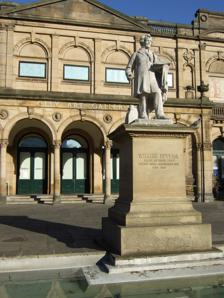
Building: York Art Gallery
Country: United Kingdom
Year built: 1879
Public art gallery in England York Art Gallery York Art Gallery and statue of William Etty Established 1882 ( 1882 ) Location York , England Coordinates 53°57′47″N 01°05′11″W / 53.96306°N 1.08639°W / 53.96306; -1.08639 Type Art museum Accreditation Arts Council England Accredited Museum Key holdings British Studio Pottery , Views of York, William Etty Collections Western European paintings, British paintings, prints, watercolours, drawings, ceramics Visitors 81,402 (2018–19) Director Reyahn King Curator Dr Beatrice Bertram Architect Edward Taylor Owner York Museums Trust Website yorkartgallery.org.uk York Art Gallery is a public art gallery in York , England, with a collection of paintings from 14th-century to contemporary, prints, watercolours, drawings, and ceramics. It closed for major redevelopment in 2013, reopening in summer of 2015. The building is a Grade II listed building and is managed by York Museums Trust . History Foundation and development The gallery was created to provide a permanent building as the core space for the second Yorkshire Fine Art and Industrial Exhibition of 1879, the first in 1866 having occupied a temporary chalet in the grounds of Bootham Asylum . The 1866 exhibition, which ran from 24 July to 31 October 1866 was attended by over 400,000 people and yielded a net profit for the organising committee of £1,866. A meeting of this committee in April 1867 committed to "applying this surplus in providing some permanent building to be devoted to the encouragement of Art and Industry". The result was the development of a second exhibition, housed in a newly constructed building designed by a York architect named Edward Taylor; a series of 189 drawings, watercolours and sketches for the proposed gallery were produced by Taylor in the period 1874–1878. The architectural plan for the building changed considerably during this time, from an 'Elizabethan' style to an 'Italian' style – neither were fully realised in the final design. The building first opened on 7 May 1879. The site for the 1879 exhibition was an area in the grounds of the medieval St Mary's Abbey known as 'Bearparks Garden'. It is fronted by what became Exhibition Square , which was cleared by the demolition of a house and the former Bird in Hand Hotel. The art gallery consisted of an entrance hall, central hall, north and south galleries and on the upper floor a Grand Picture Saloon. Its intended grand classical façade decorated with 18 stone figures, a carved tympanum and 14 mosaics was not done for financial reasons and it was decorated instead with two tiled panels representing 'Leonardo expiring in the arms of Francis I', and 'Michaelangelo showing his Moses', together with four ceramic roundels depicting York artists William Etty (painter), John Carr (architect), John Camidge (musician), and John Flaxman (sculptor). To the rear of the building was a large temporary exhibition hall with machinery annex. The exhibition hall itself measured 200 ft (61 m) by 90 ft (27 m) and had aisles on each side with galleries above. A large organ was placed in the building, originally built in 1862 by William Telford of Dublin. The roof of the building was over 60 ft (18 m) above. Each side of the covered way between the hall and the stone building was used for refreshments with a cafe on one side and a first-class lounge on the other. A large cellar was excavated below in order to store liquor for these rooms. The exhibition hall was intended to be used only for three years, but remained in use for meetings, concerts and other functions until 1909 and was not demolished until the Second World War. The Gallery situated within Exhibition Square Front elevation Sculpted roundel on the front elevation Mosaic panel on the front elevation Statue of William Etty Rear elevation West elevation Following the 1879 exhibition the renamed Yorkshire Fine Art and Industrial Institution aimed to create a permanent art exhibition. It was given a major boost by the bequest of York collector John Burton (1799–1882) of more than one hundred 19th-century paintings, supplemented by gifts and in the early years two major temporary loan collections. In 1888 the north galleries were leased to York School of Art, which moved there in 1890 from Minster Yard . York City Council purchased the buildings and collection in 1892. Temporary summer exhibitions ceased in 1903 but a major exhibition of the work of York artist William Etty was held in 1911 when his statue by local sculptor George Walker Milburn was erected outside. In 1888 the north wing was leased to York Art School which added a further storey in 1905, and after that the wing was vacated by the school. It housed the city archives from 1977 to 2012. Second World War The period up to the commencement of the Second World War was one of modest growth, the major event being purchase of the Dr William Arthur Evelyn collection of prints, drawings and watercolours of York in 1931. The building was requisitioned for military purposes at the outbreak of the Second World War and closed, suffering bomb damage during the Baedeker Blitz on 29 April 1942. Post-War Portrait of Giovanni Battista Agucchi by Annibale Carracci , 1615–1620 The gallery reopened in 1948 with a small temporary exhibition before a major restoration in 1951–52 after which began a major revival of fortune under the direction of Hans Hess . He made important acquisitions with the assistance of the York Art Collection Society founded in 1948 (later Friends of York Art Gallery) and the National Art Collections Fund , and then in 1955 the donation of FD Lycett Green's collection of more than one hundred continental Old Master paintings. As a result of the systematic build up under Hess and his successors, the gallery has a British collection especially of late-19th-century and early-20th-century works with some French works representative of influential styles. In 1963 the gallery was given Eric Milner-White 's collection of studio pottery . Later 20th century In 1979 a 15th-century painting of the Angel Gabriel and five saints by an artist of the Nuremberg School was stolen from the gallery. It was recovered and returned to the gallery in 2023 after an auction house in Dorchester linked it to a listing on the Art Loss Register . In the 1990s and 2000s the collection was supplemented by other major donations and loans, most notably those of WA Ismay and Henry Rothschild (1913–2009). 1999 robbery In January 1999 the gallery was victim of an armed robbery, during which staff were tied up and threatened, and over £700,000 of paintings were stolen. At closing time, four members of staff were threatened by two men bearing pistols and wearing ski masks. They took a watercolour by J. M. W. Turner from a display case and 19 other paintings from the walls, cutting some of those from their frames. The main perpetrator, Craig Townsend, was arrested by armed police when he, and another man, arrived at an arranged meeting with an art dealer to sell the stolen paintings. He was sentenced to 14 years in jail at York Crown Court in February 2000 for the robbery. 21st century The gallery underwent a £445,000 refurbishment in 2005, reopening on 19 March. This development was supported by a £272,700 grant from the Heritage Lottery Fund and £85,000 from the City of York Council . A restoration in 2013–15 cost £8 million, and was undertaken to increase display space by some 60%, including reincorporation of the north wing, an upper-floor extension to the south wing, and reorganisation of the internal space for exhibition and storage. The development enabled the area to the rear of the building to be restored to public use as part of the Museum Gardens . The reopened gallery houses the British Studio Ceramics on the upper floor. The gallery reopened on 1 August 2015, charging an admission fee for the first time since 2002. The first year after the gallery reopened with a new charging structure saw visitor numbers fall by over 120,000 to 91,896 compared to the year 2011–2012 when there was no admission charge. During the 2020 exhibition of paintings by Harland Miller ("Harland Miller: York, So Good They Named it Once") it was reported that commemorative posters sold in the Art Gallery gift shop were being resold online for up to £1,000. The posters depicted a reworked version of Miller's 2009 work 'York – So Good They Named It Once'; part of his 'Pelican Bad Weather' series of humorous book covers. In November 2020 the gallery announced that it had acquired works following a successful application to the Derbyshire School Library Service, which had owned the works but closed in 2018. The works acquired are by four British artists: Prunella Clough , Margaret Mellis , Marion Grace Hocken, and Daphne Fedarb . In January 2024 the gallery announced that it would be charging for entry fees once again. It had changed from a charged-entry to a free-entry model after the first COVID-19 lockdown in England, but a 2023 review of this showed that it was revealed that the move was costing £200,000 per year in lost income. COVID-19 pandemic During the COVID-19 pandemic the gallery, along with the other York Museums Trust sites, closed to the public on 23 March 2020. It was announced in July that the gallery would reopen on 1 August ( Yorkshire Day ) 2020 and that it would not charge visitors. The gallery was forced to close a second time from 5 November 2020 as part of new national restrictions in England. It reopened on 1 December 2020, but York was moved into Tier 3 Restrictions on 31 December 2020, forcing the gallery to close again. In March 2021 it was announced that the Art Gallery would reopen on 28 May to coincide with the launch of a new exhibition 'Grayson Perry: The Pre-Therapy Years'. Collection Paintings Preparing for a Fancy Dress Ball , William Etty, 1835 The gallery has more than 1,000 paintings. Western European paintings include 14th-century Italian altarpieces, Annibale Carracci 's early 17th-century Portrait of monsignor Giovanni Battista Agucchi , 17th-century Dutch morality works, and 19th-century works by French artists who were predecessors and contemporaries of the Impressionists. British paintings date from the 16th century onward, with 17th and 18th-century portraits and paintings by Giambattista Pittoni and vedutas by Bernardo Bellotto , Victorian morality works and early 20th-century work by the Camden Town Group associated with Walter Sickert being particularly strong. Among the contemporaries, Paul Nash , L. S. Lowry and Ben Nicholson and the Swiss-born Luigi Pericle . Amongst York born artists the gallery has the largest collection of works by William Etty and good paintings by Albert Moore . Henry Keyworth Raine , the great nephew of William Powell Frith , gifted various works, including a portrait of George Kirby (1845–1937), the First Curator of York Art gallery. Studio pottery The gallery holds a collection of British studio ceramics with more than 5,000 pieces. They include works by Bernard Leach , Shoji Hamada , William Staite Murray , Michael Cardew , Lucie Rie , Hans Coper , Jim Malone and Michael Casson . Works on paper The collection of more than 17,000 drawings, watercolours and prints is particularly strong in views of York, with more than 4,000 examples, largely watercolours and drawings, some by local artists such as Henry Cave, John Harper , John Browne and Patrick Hall. Watercolour artists represented include Thomas Rowlandson , John Varley , Thomas Girtin , J. M. W. Turner , and 20th-century painters Edward Burra , John Piper and Julian Trevelyan . The gallery holds the William Etty archive. Decorative arts There are more than 3,000 decorative objects particularly from Yorkshire potteries from the 16th century to the early 20th century, Chinese and Korean pottery from the 18th and 19th century, and glassware. Curators and directors Curators of York Art Gallery Name Title Dates in Post Reference George Kirby Curator 1879–1931 Hans Hess Curator 1947–1967 Peter Tomory Assistant Curator 1950–1956 John Ingamells Curator 1967–1977 Richard Green Curator 1977–2003 Caroline Worthington Curator of Art 2003–2008 Laura Turner Curator of Art 2008–?2017 Vera Pavlova Senior Curator of York Art Gallery 2017–2018 Beatrice Bertram Senior Curator of York Art Gallery 2018 – current Exhibitions in York Art Gallery Main article: List of exhibitions at York Art Gallery Many exhibitions have taken place in the gallery, of varying sizes and length. The exhibition schedule from 2020 onwards has included a mix of touring exhibitions and internal exhibitions, often linked to wider events in the city and internationally. Awards Visit York Tourism Awards: Visitor Attraction of the Year 2016 (Over 50,000 Visitors category) (winner). Art Fund: Museum of the Year 2016 (finalist). Kids in Museums: Family Friendly Museum Award 2016 (winner). European Museum Forum: European Museum of the Year 2017 (nominated). Special commendation received. References